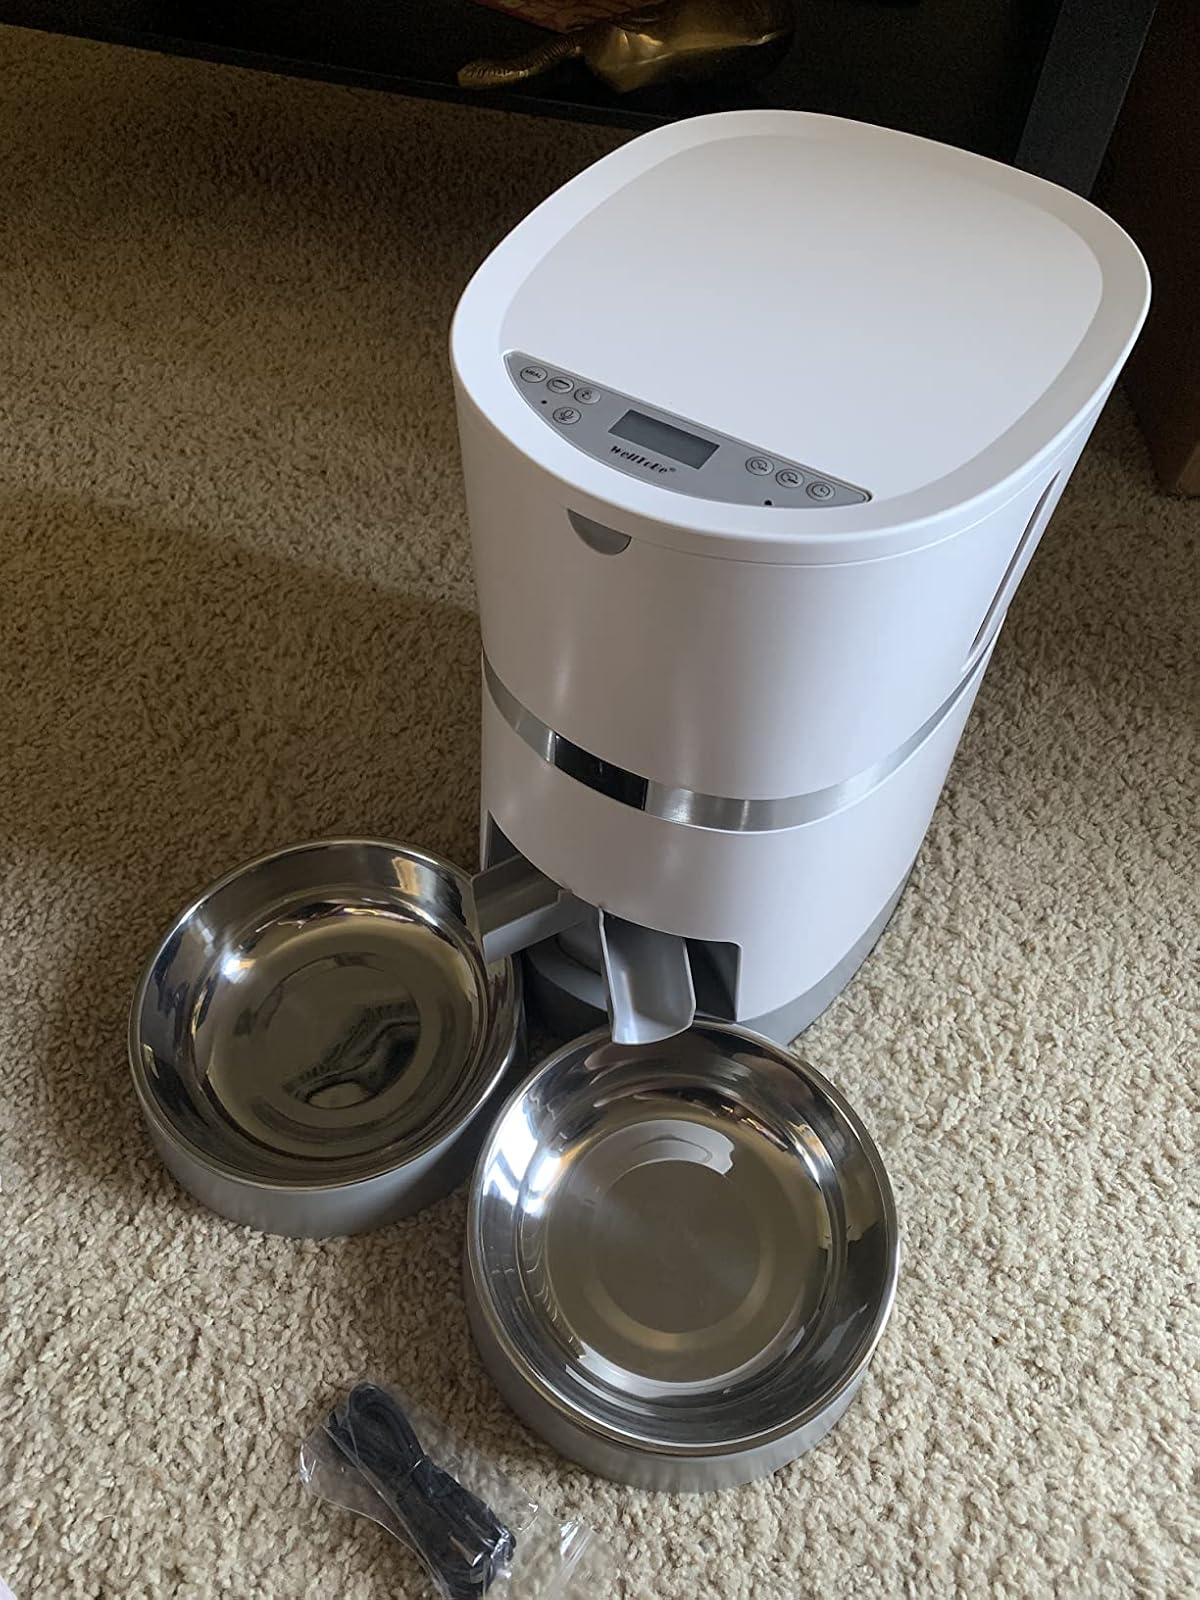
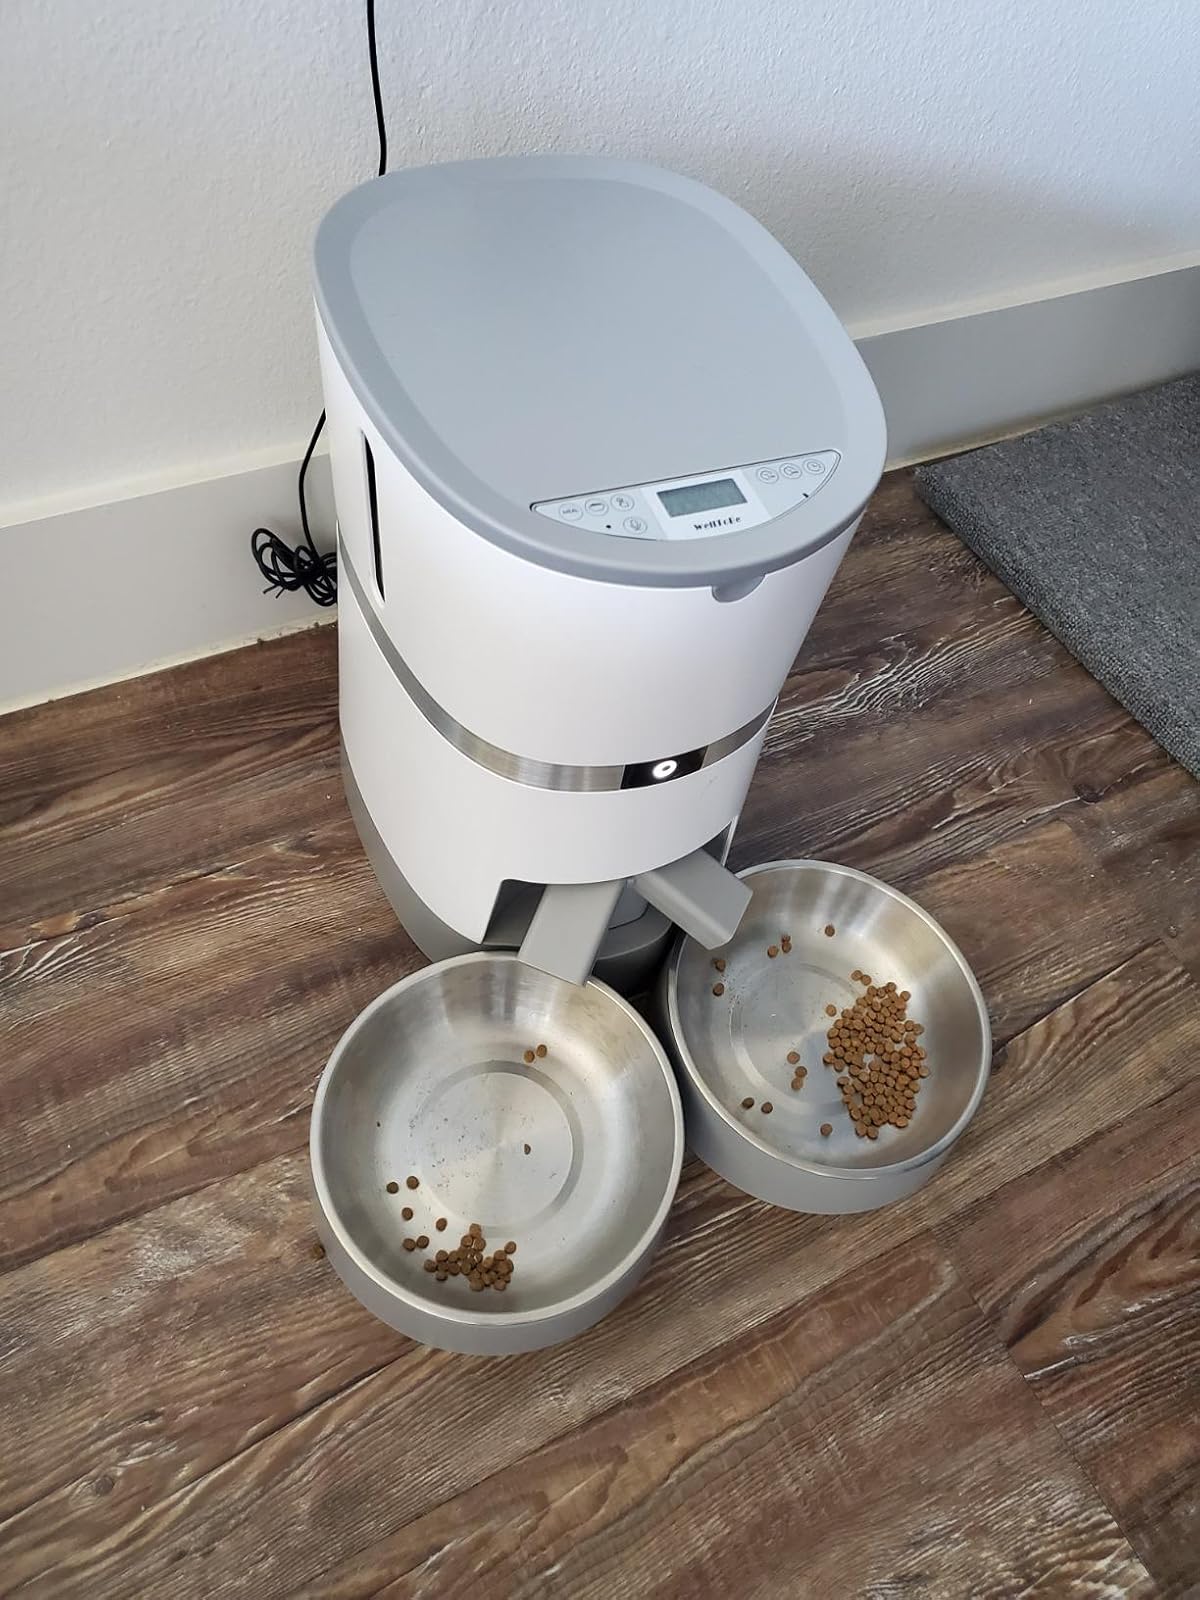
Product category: items_feeder
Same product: yes